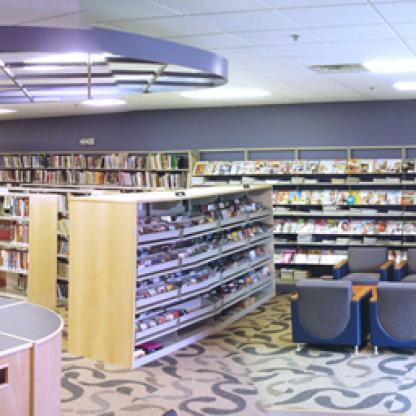
Scene: Indoor